Rocky Bernard

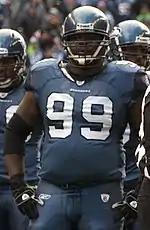
Bernard with the Seattle Seahawks in 2008

Robert "Rocky" Eugene Bernard Jr. (born April 19, 1979) is an American former professional football defensive tackle. He was selected by the Seattle Seahawks in the fifth round of the 2002 NFL draft. He played college football at Texas A&M.